Tarn (department)

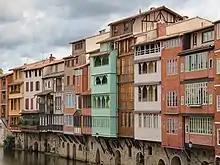
Castres is best known in French political history as the birthplace of Socialist leader Jean Jaurès.

The new department had five districts: Albi, Castres, Lavaur, Gaillac, Lacaune. The capitals (now prefectures) were, alternatively, Albi and Castres but, from 1790 to 1797, the capital was only Albi; in 1797, the capital was moved to Castres. In 1800, Albi became again the capital of the department and the arrondissements were created; the department had four arrondissements: Albi, Castres, Gaillac and Lavaur. In 1926, the arrondissements of Gaillac and Lavaur were eliminated.